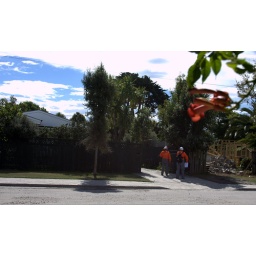
Today men in white hats with long poles went down the street checking houses for something ...